U.S. Army Special Operations Aviation Command

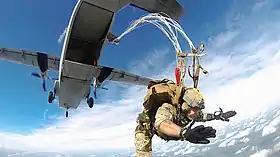
A USASOAC C-212 Aviocar supports an Airborne and Special Operations Test Directorate evaluation of the RA–1 MFF ARAPS double–bag static–line system over Ft. Bragg, circa 2018

The UFC was activated in June 2013 by USASOAC and provides responsive fixed and rotary wing training support to USASOC, as well as key planner transport in support of contingency plans. The company was a detachment that began its unique mission in 1996. Its aircraft inventory includes UH-60L Black Hawks, C-212 Aviocars, C-27J Spartans, UV-20 Porters, and C-12C Hurons.